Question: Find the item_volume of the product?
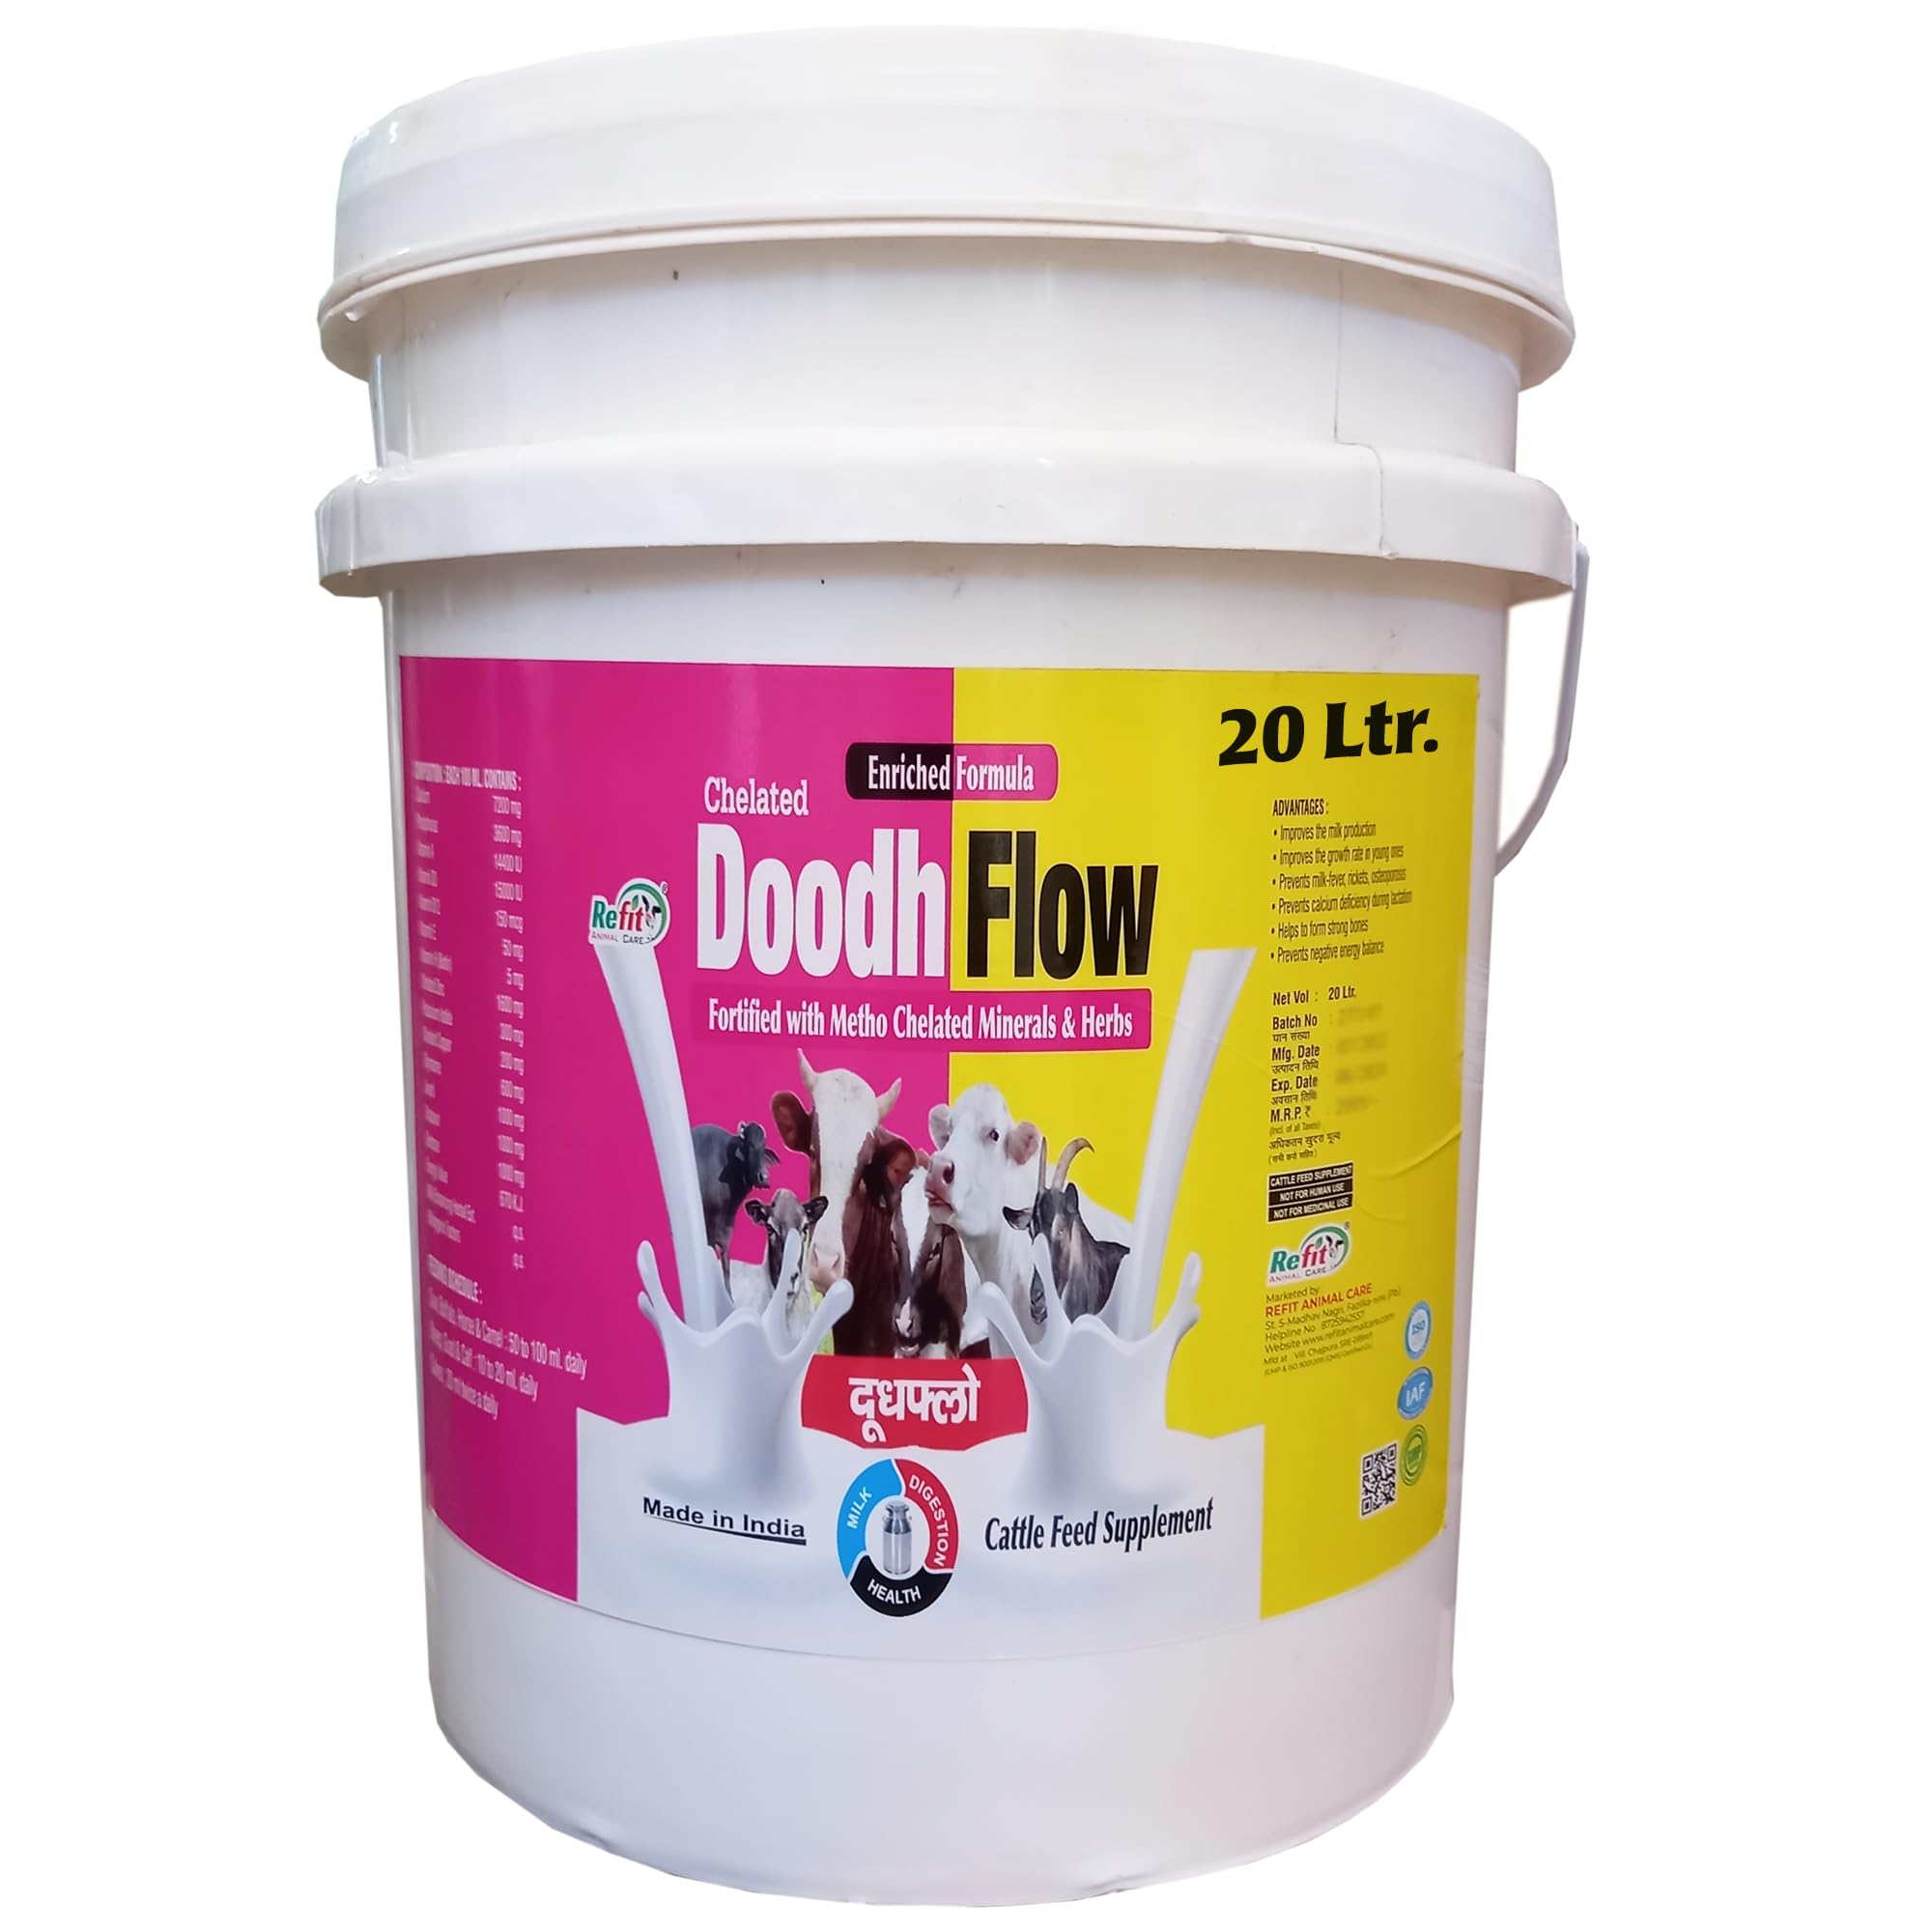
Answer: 20.0 litre